Jean-François Gerbillon

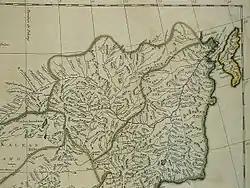
The location of Nerchinsk on this 17th-century d'Anville's map may be due to Gerbillon's observation

Upon their arrival in Beijing, they were received by the Kangxi Emperor, who was interested in their scientific knowledge and retained Gerbillion and Joachim Bouvet at the court. As soon as they had learned the language of the country, Gerbillion with Thomas Pereira, one of his companions, was sent as interpreter to Nerchinsk with the ambassadors commissioned to treat with the Russians regarding the boundaries of the two empires, which were determined in the Treaty of Nerchinsk (1689).